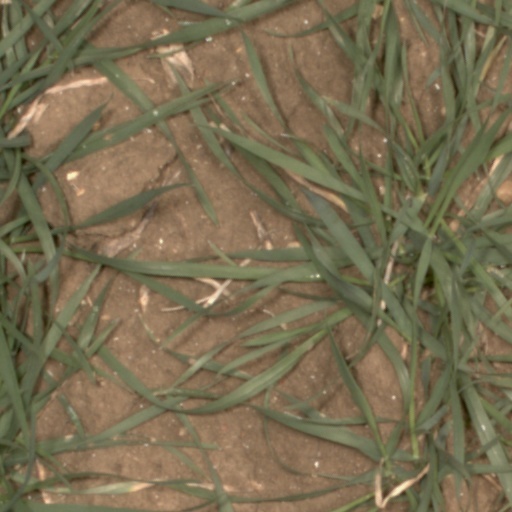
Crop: wheat